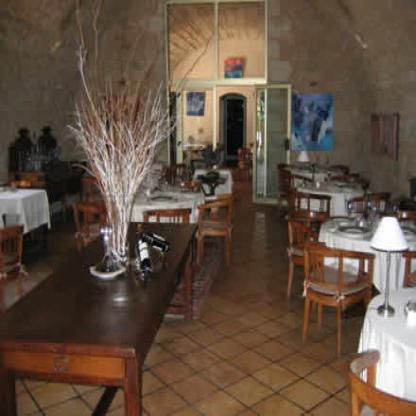
Scene: Indoor